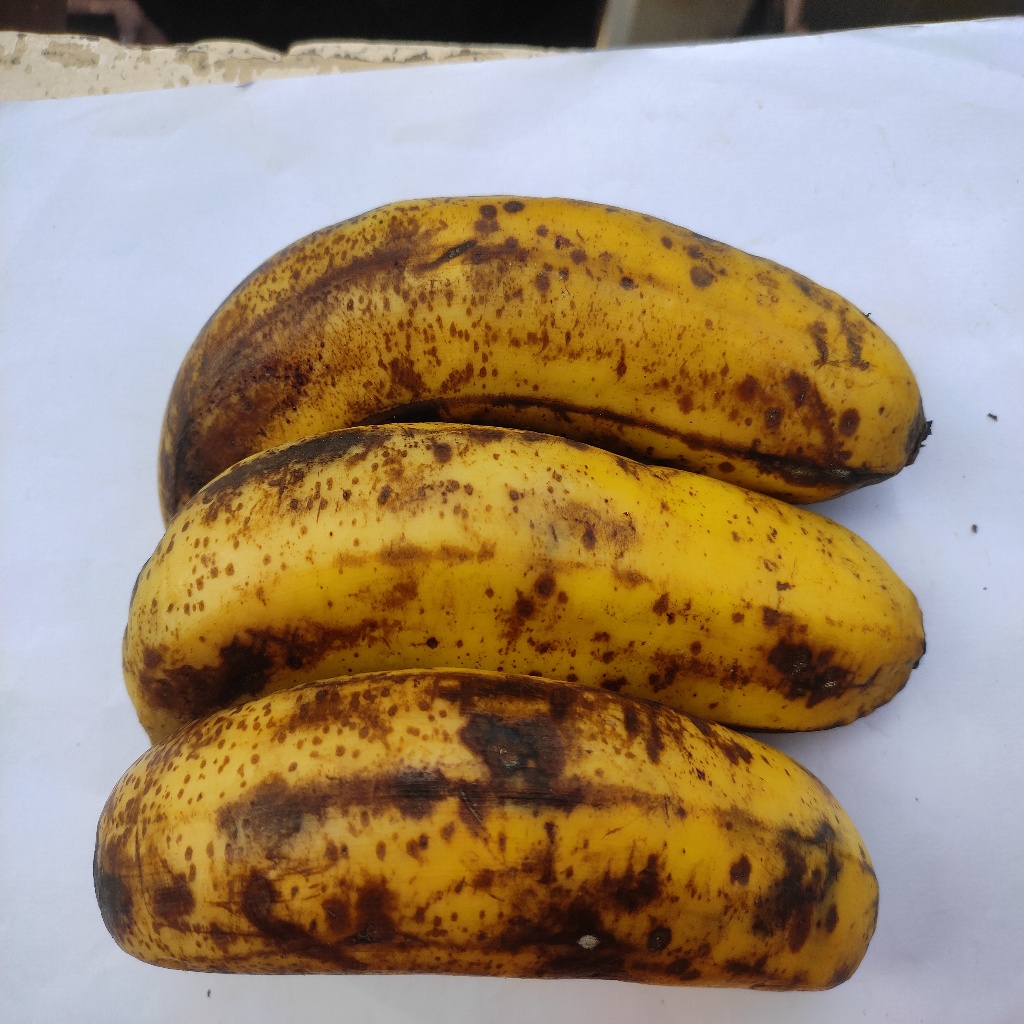
Crop: banana
Quality class: Defect